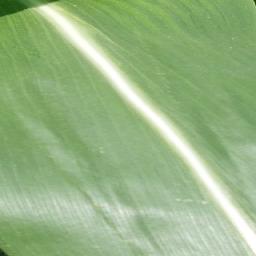
Label: Corn___healthy